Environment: lab
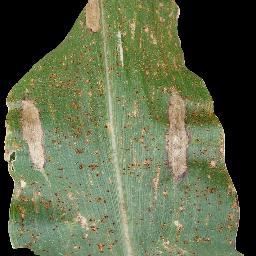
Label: common_rust